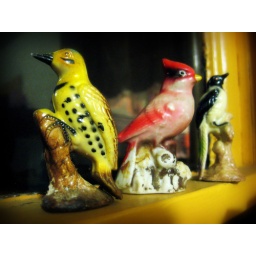
Plastic and ceramic birds perching in the kitchen window. Digital photo. Photoshop. (2008)